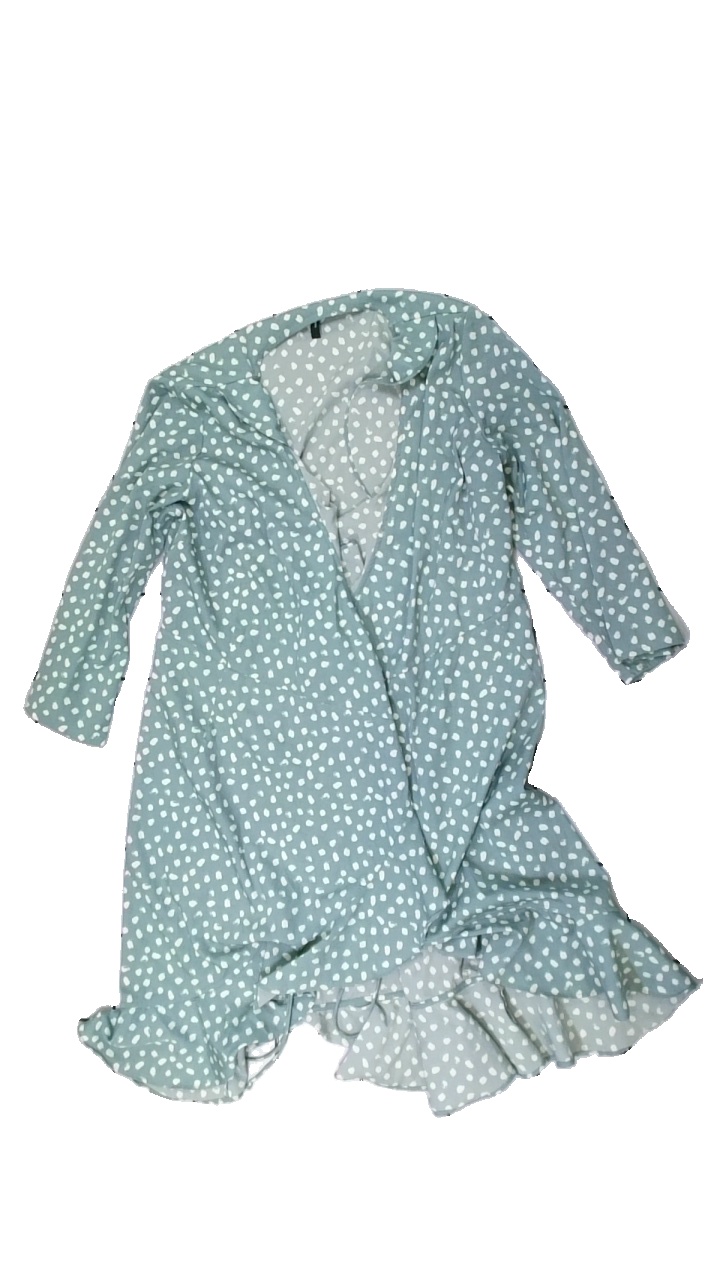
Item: Dress (Ladies)
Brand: Vero Moda
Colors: Green, White
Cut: Regular
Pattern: Dots
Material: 100% polyester
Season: All
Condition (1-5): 3
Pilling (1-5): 4
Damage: ripped seam
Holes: Minor
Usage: Export
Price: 50-100